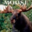
Label: deer